Boissets

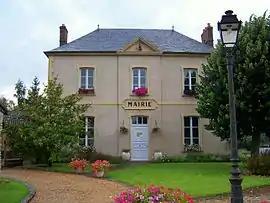
Town hall

Boissets is a commune in the Yvelines department in north-central France.